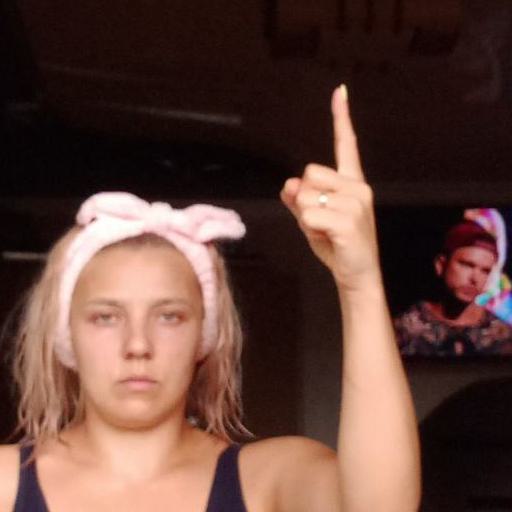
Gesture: one